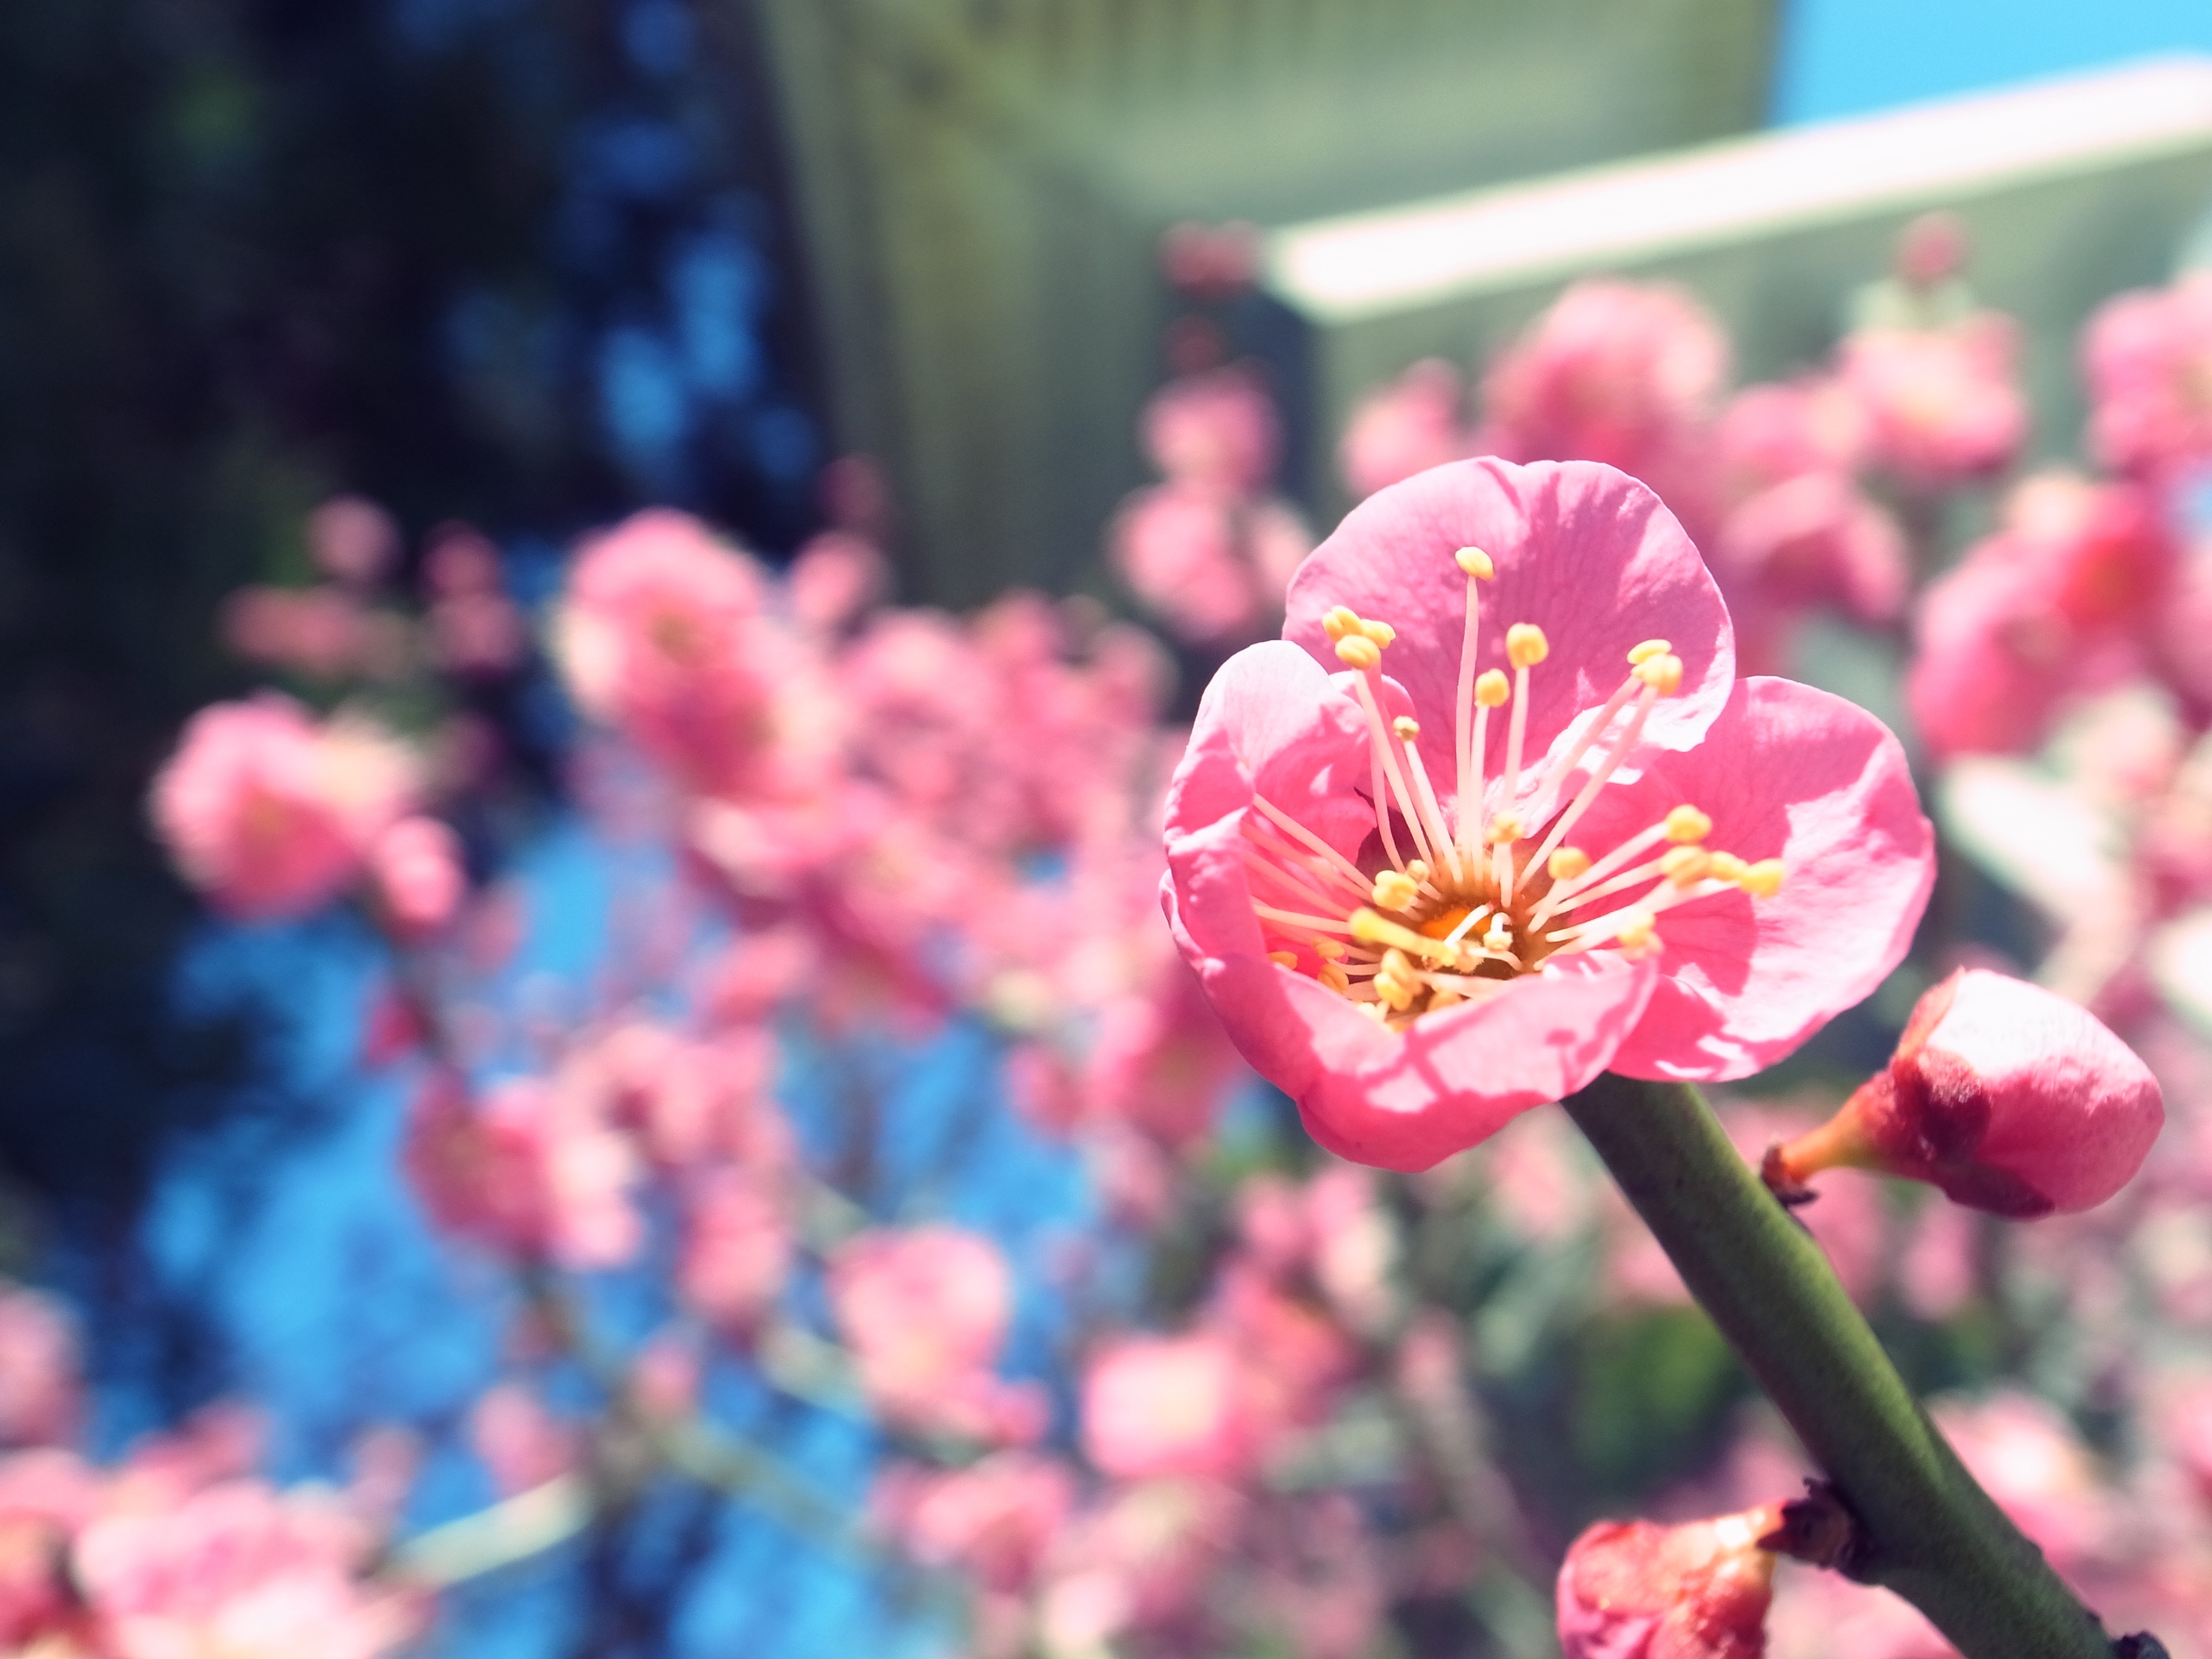
branch, blossom, plant, flower, petal, food, spring, produce, botany, flora, shrub, macro photography, flowering plant, land plant